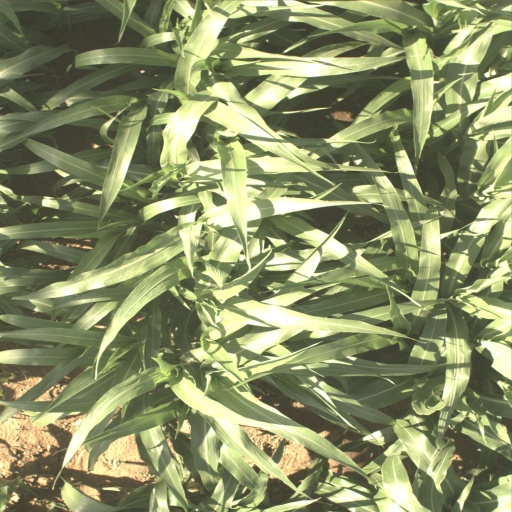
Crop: sorghum